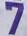
Number: 7